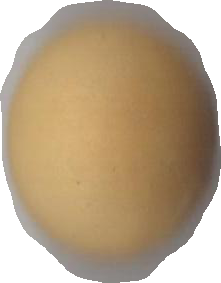
Variety: Dega